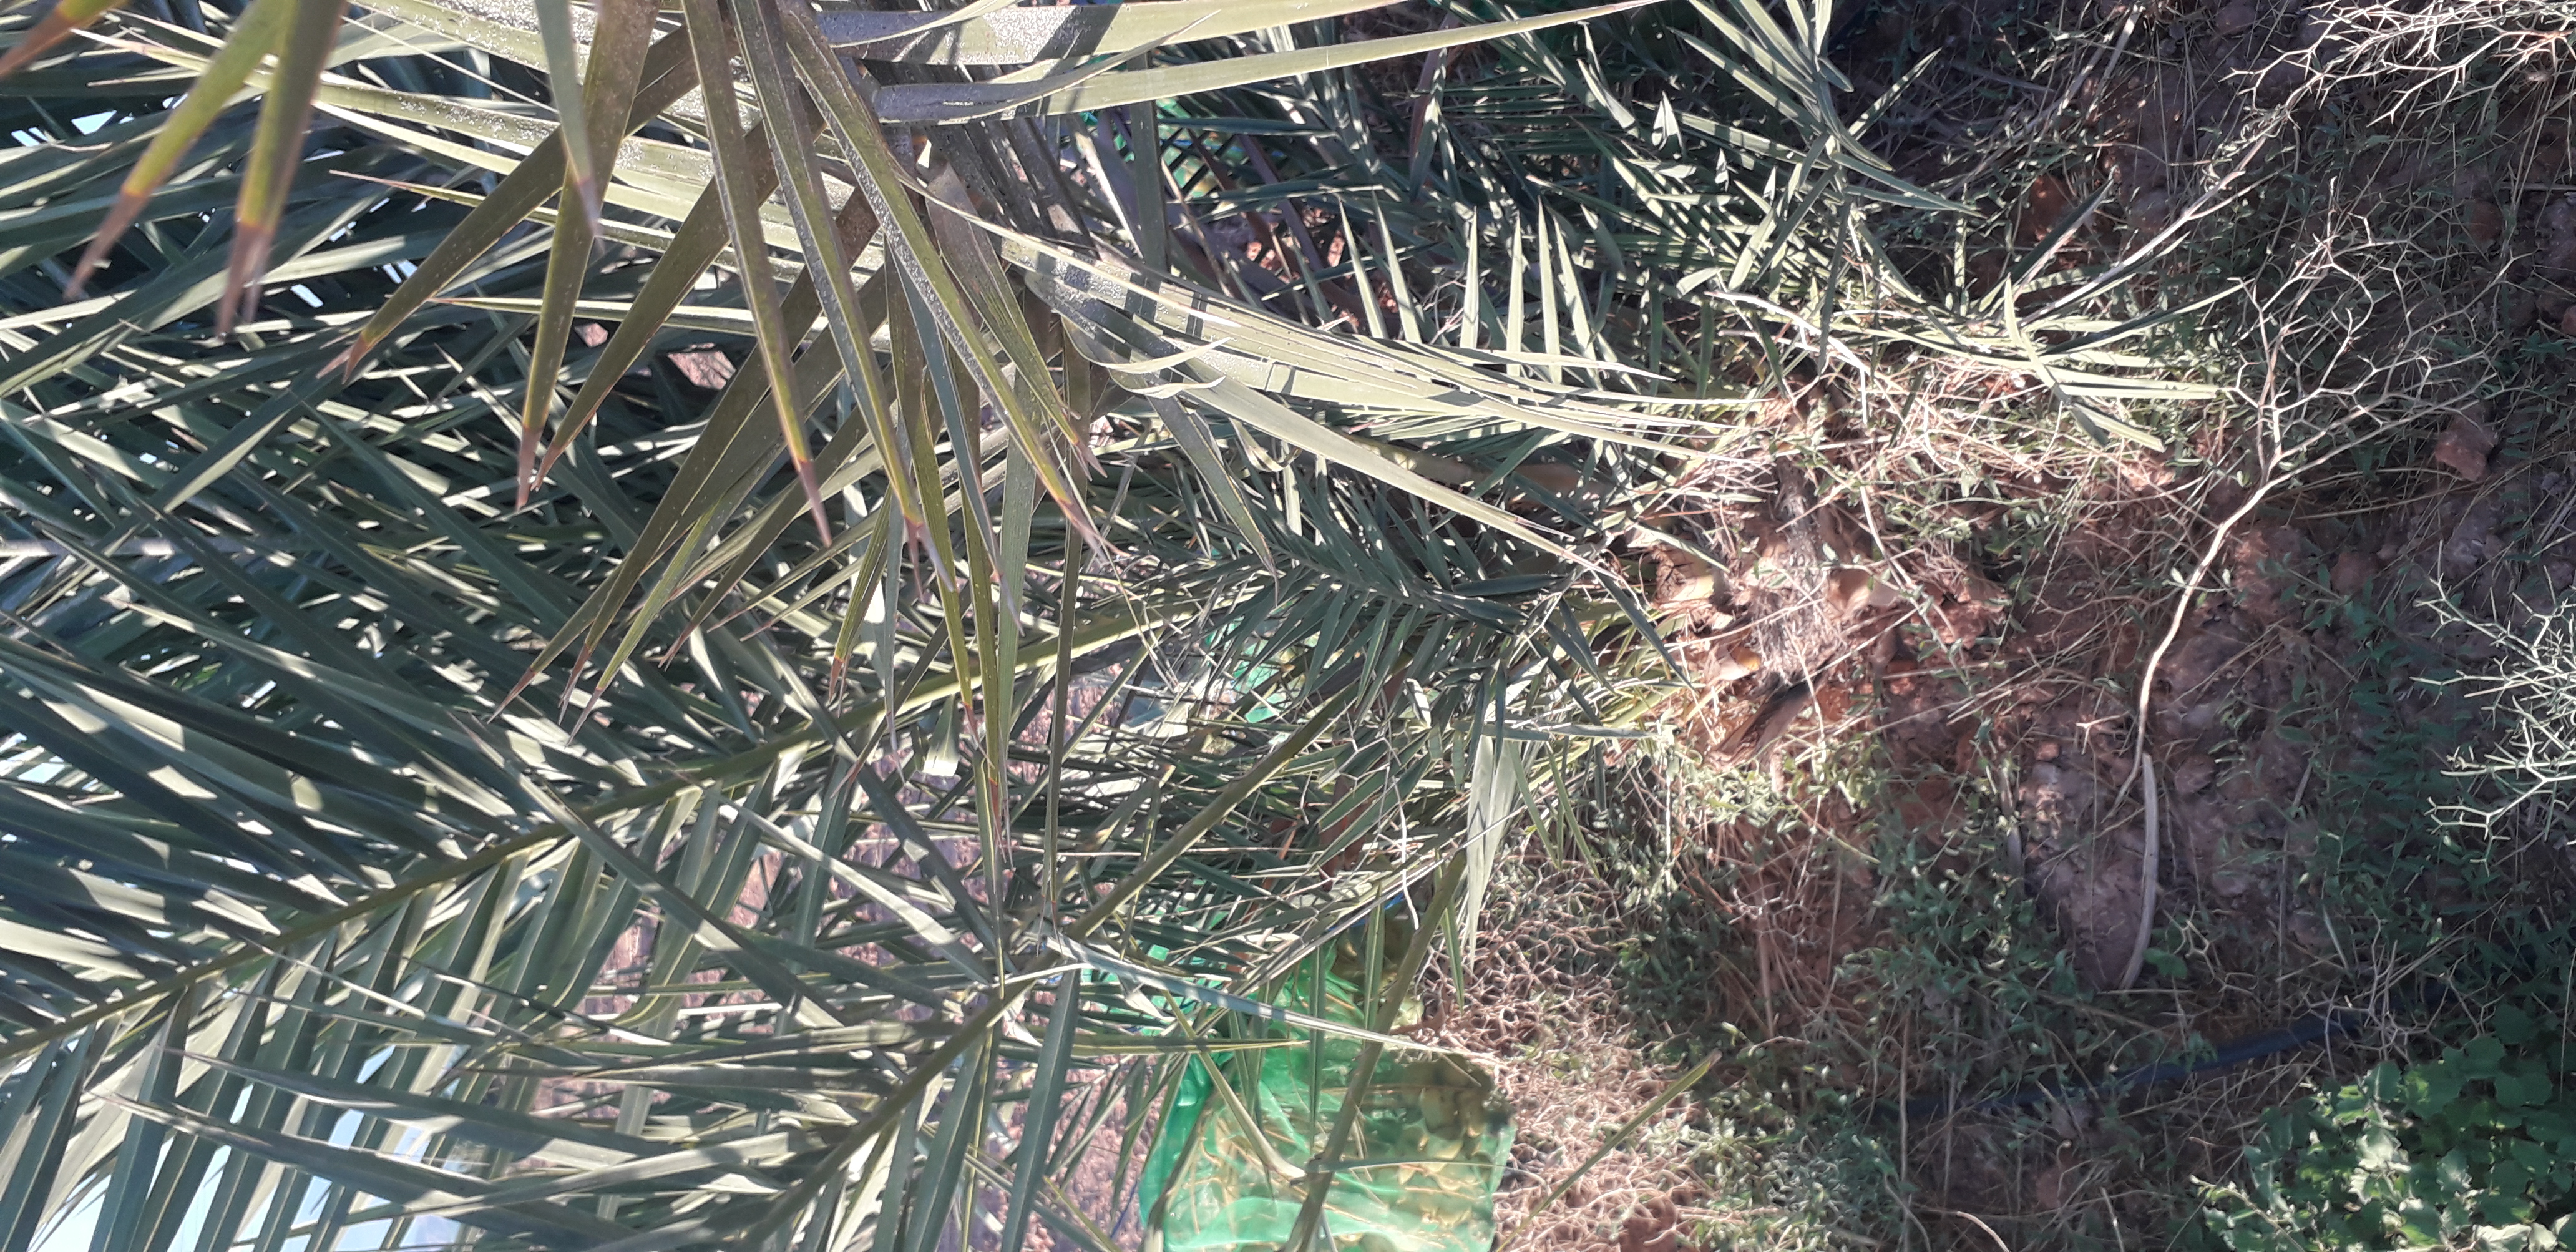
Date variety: Boufagous